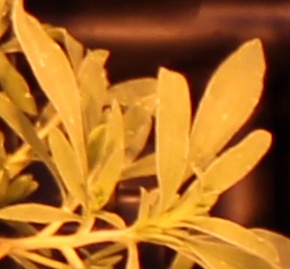
Label: Kochia